New Flyer

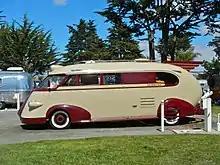
1941 Western Flyer

New Flyer was founded by John Coval in 1930 as the Western Auto and Truck Body Works Ltd in Manitoba. The company began producing buses in 1937, selling their first full buses to Grey Goose Bus Lines in 1937, before releasing their Western Flyer bus model in 1941, prompting the company to change its name to Western Flyer Coach in 1948.